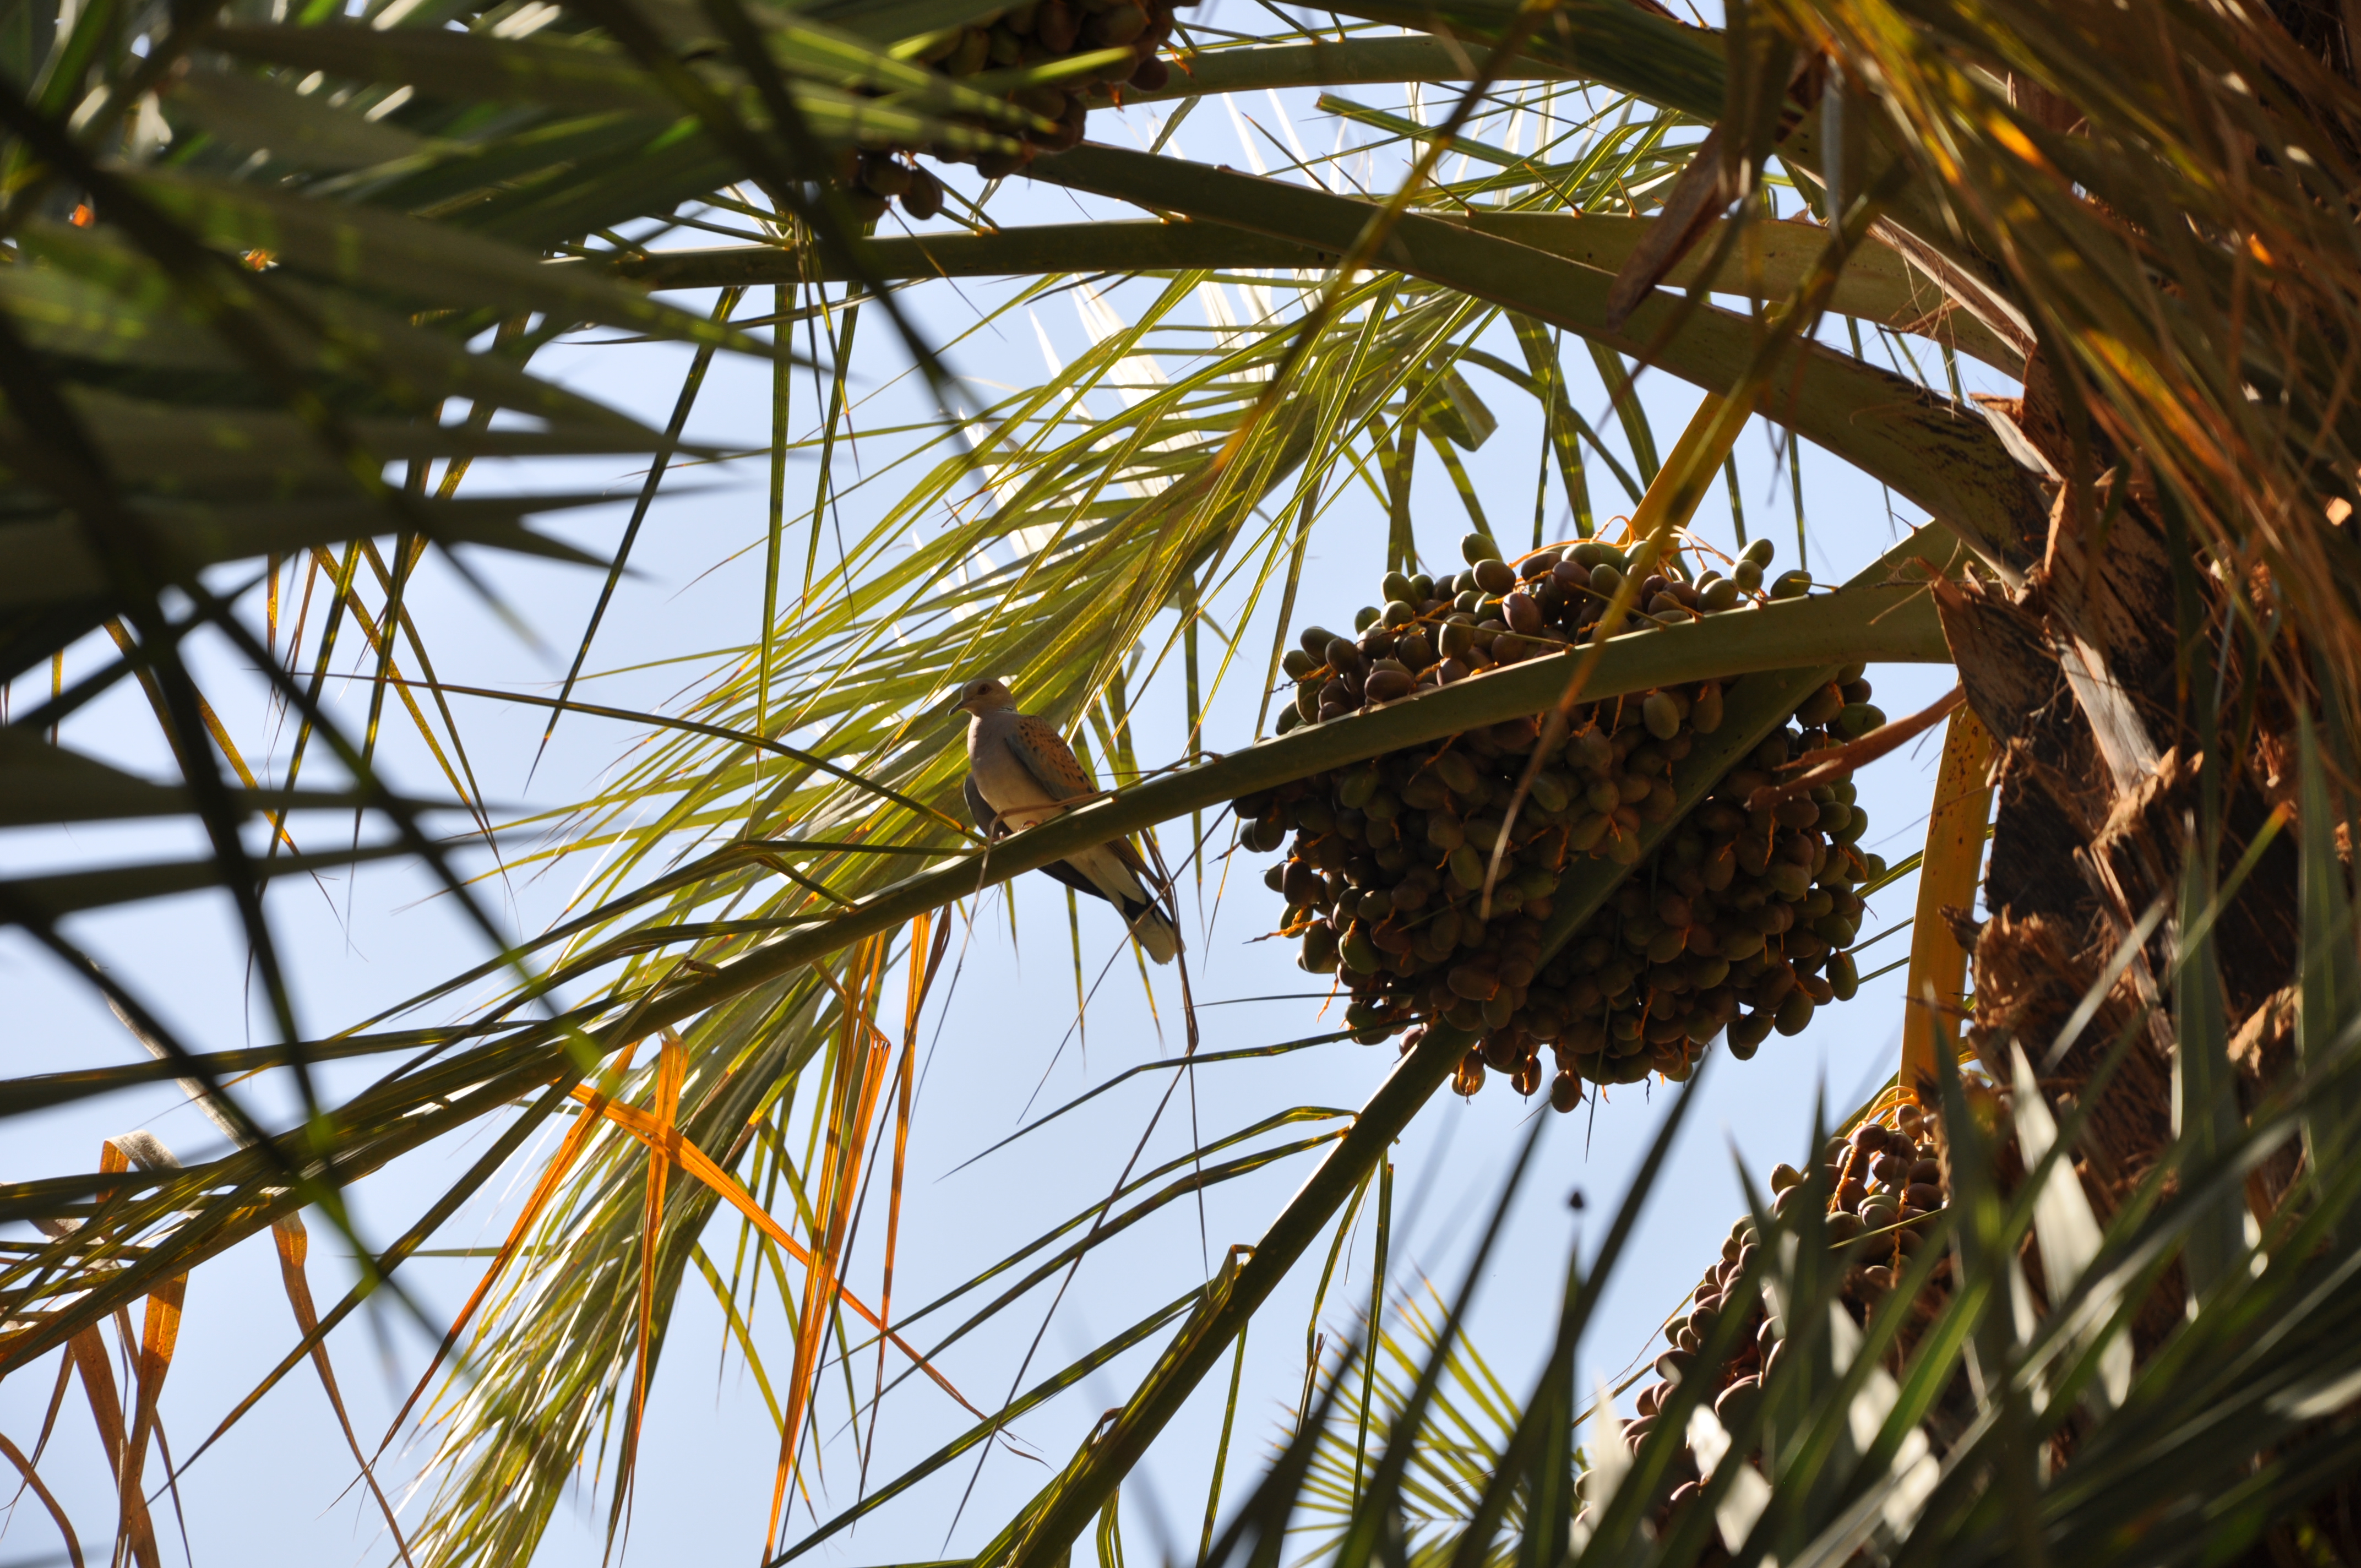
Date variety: bouisthami